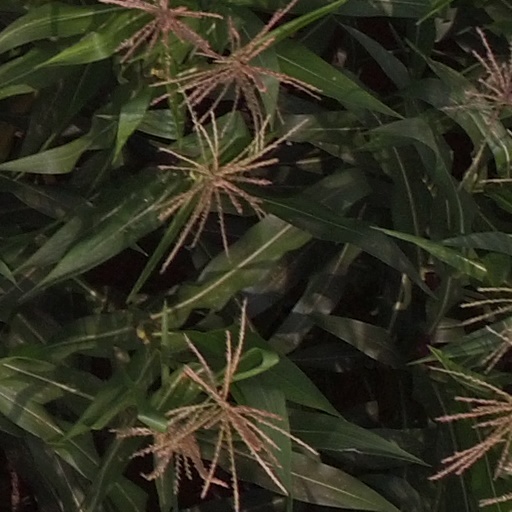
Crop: maize; corn